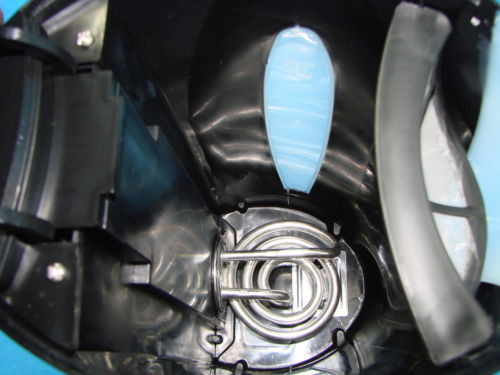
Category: kettle